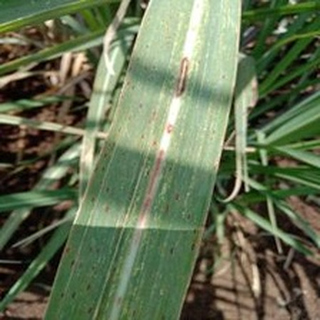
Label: sugarcane_rust